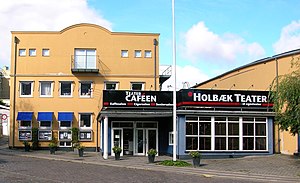
Holbæk Teater
Holbæk Teater i 2007.
Holbæk Teater. I forgrunden ses hajtænder (vigelinje)
Holbæk Teater er et egnsteater i Holbæk. Teatret præsenterer egenproduktioner og gæstespil, men også andre arrangementer som bl.a. Saloner, foredrag, stand-up, musik og andet. Flere af Holbæk Teaters produktioner sendes på turné rundt i landet.